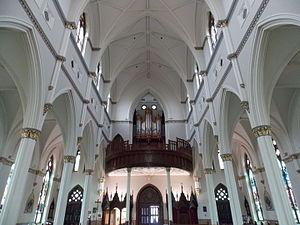
La cathédrale Saint-Jean-Baptiste est l'église-mère du diocèse de Charleston en Caroline du Sud. Elle se trouve à Charleston et elle est dédiée à Jean le Baptiste.